Girls in the Hood

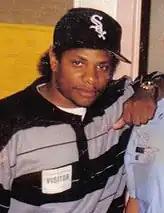
"Girls in the Hood" samples the 1987 gangsta rap song "Boyz-n-the-Hood" by American rapper Eazy-E (pictured)

The release date of "Girls in the Hood" was announced on June 24, 2020, as June 26 via Megan Thee Stallion's social media accounts. On June 26, 2020, prior to the song's official release, Megan Thee Stallion teased the song by posting a video clip to Instagram of her twerking in a sundress. After the song was teased, American rapper Reemarkable, daughter of Eazy-E, spoke out regarding Megan Thee Stallion sampling "Boyz-n-the-Hood" since, according to her, she and his other children were barred from allowing recreation or sampling of his music.